Copper in architecture

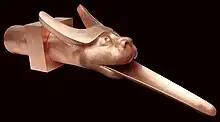
Gargoyle rain spout roof scupper combination fashioned from pure copper.

Craftsmen and designers utilize copper's inherent benefits to build aesthetically pleasing and long-lasting building systems. From cathedrals to castles and from homes to offices, copper is used in many products: low-sloped and pitched roofs, soffits, fascias, flashings, gutters, downspouts, building expansion joints, domes, spires, and vaults. Copper is also used to clad walls and other surfaces in the exterior and interior environment.